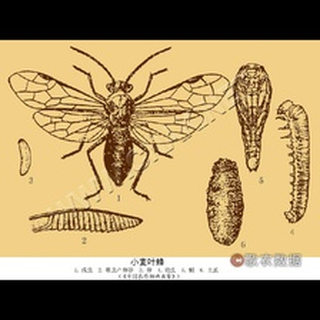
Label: wheat_stem_fly